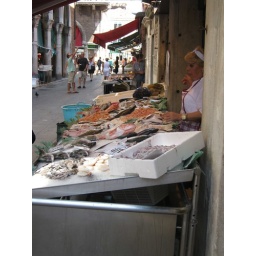
Venetian fish market in the morning